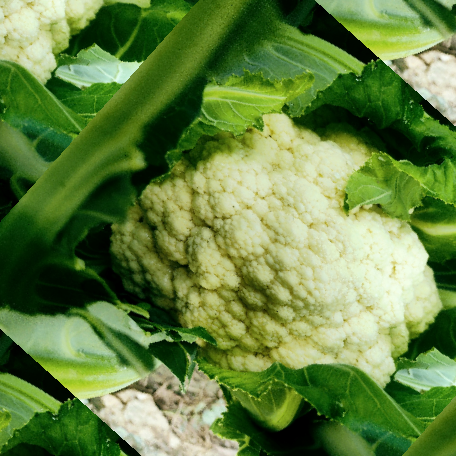
Label: Disease Free